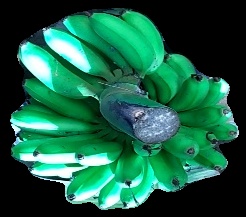
Variety: rasbale
Grade: grade1